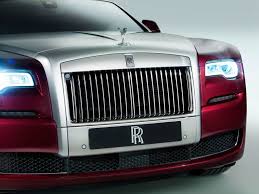
Label: noambulance